Elisa Galvé

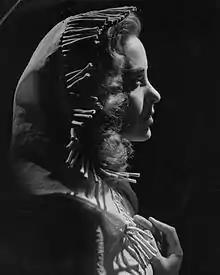
Elisa Galvé

Elisa Christian Galvé (July 20, 1922 in Buenos Aires – October 20, 2000 in Rome) was an Argentine actress. She was best known for her roles in films in the 1940s and 1950s, during the Golden Age of Argentine cinema.